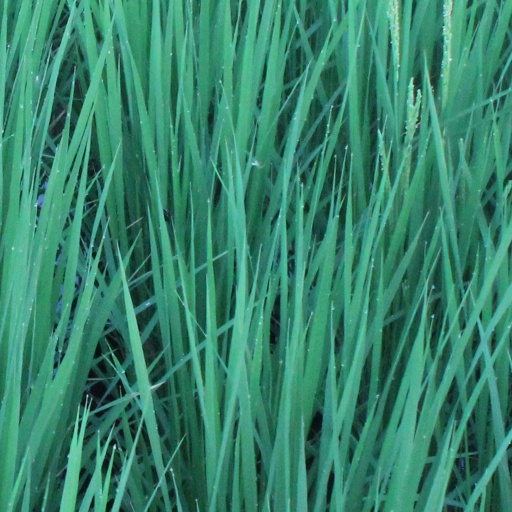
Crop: rice